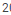
Number: 2